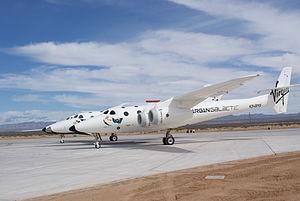
Spaceport America est le premier spatioport grand-public développé par la société Virgin Galactic. Il est situé à Las Cruces dans l'État américain du Nouveau-Mexique et sera consacré au tourisme spatial.